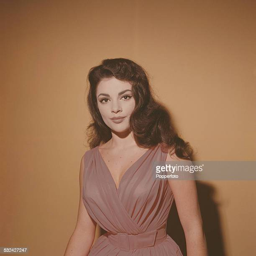
actor posed wearing a dark pink dress